Brock Osweiler

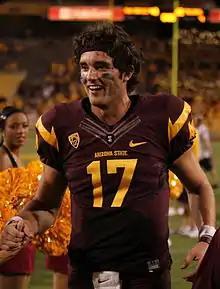
Osweiler during an Arizona State game in 2011

Osweiler chose to attend Arizona State University over scholarship offers from Stanford and Washington State. As a true freshman in 2009, Osweiler played in six games with one start. He became the first true freshman to start a game for the Sun Devils since Jake Plummer in 1993. He finished the season completing 24 of 55 passes for 249 yards with two touchdowns and two interceptions. As a sophomore in 2010, he again played in six games with one start. For the season he completed 62 of 109 passes for 797 yards, five touchdowns and no interceptions. As a junior in 2011, he took over as the Sun Devils starting quarterback after the retirement of Steven Threet. He finished the season with 4,036 yards and 26 touchdowns.